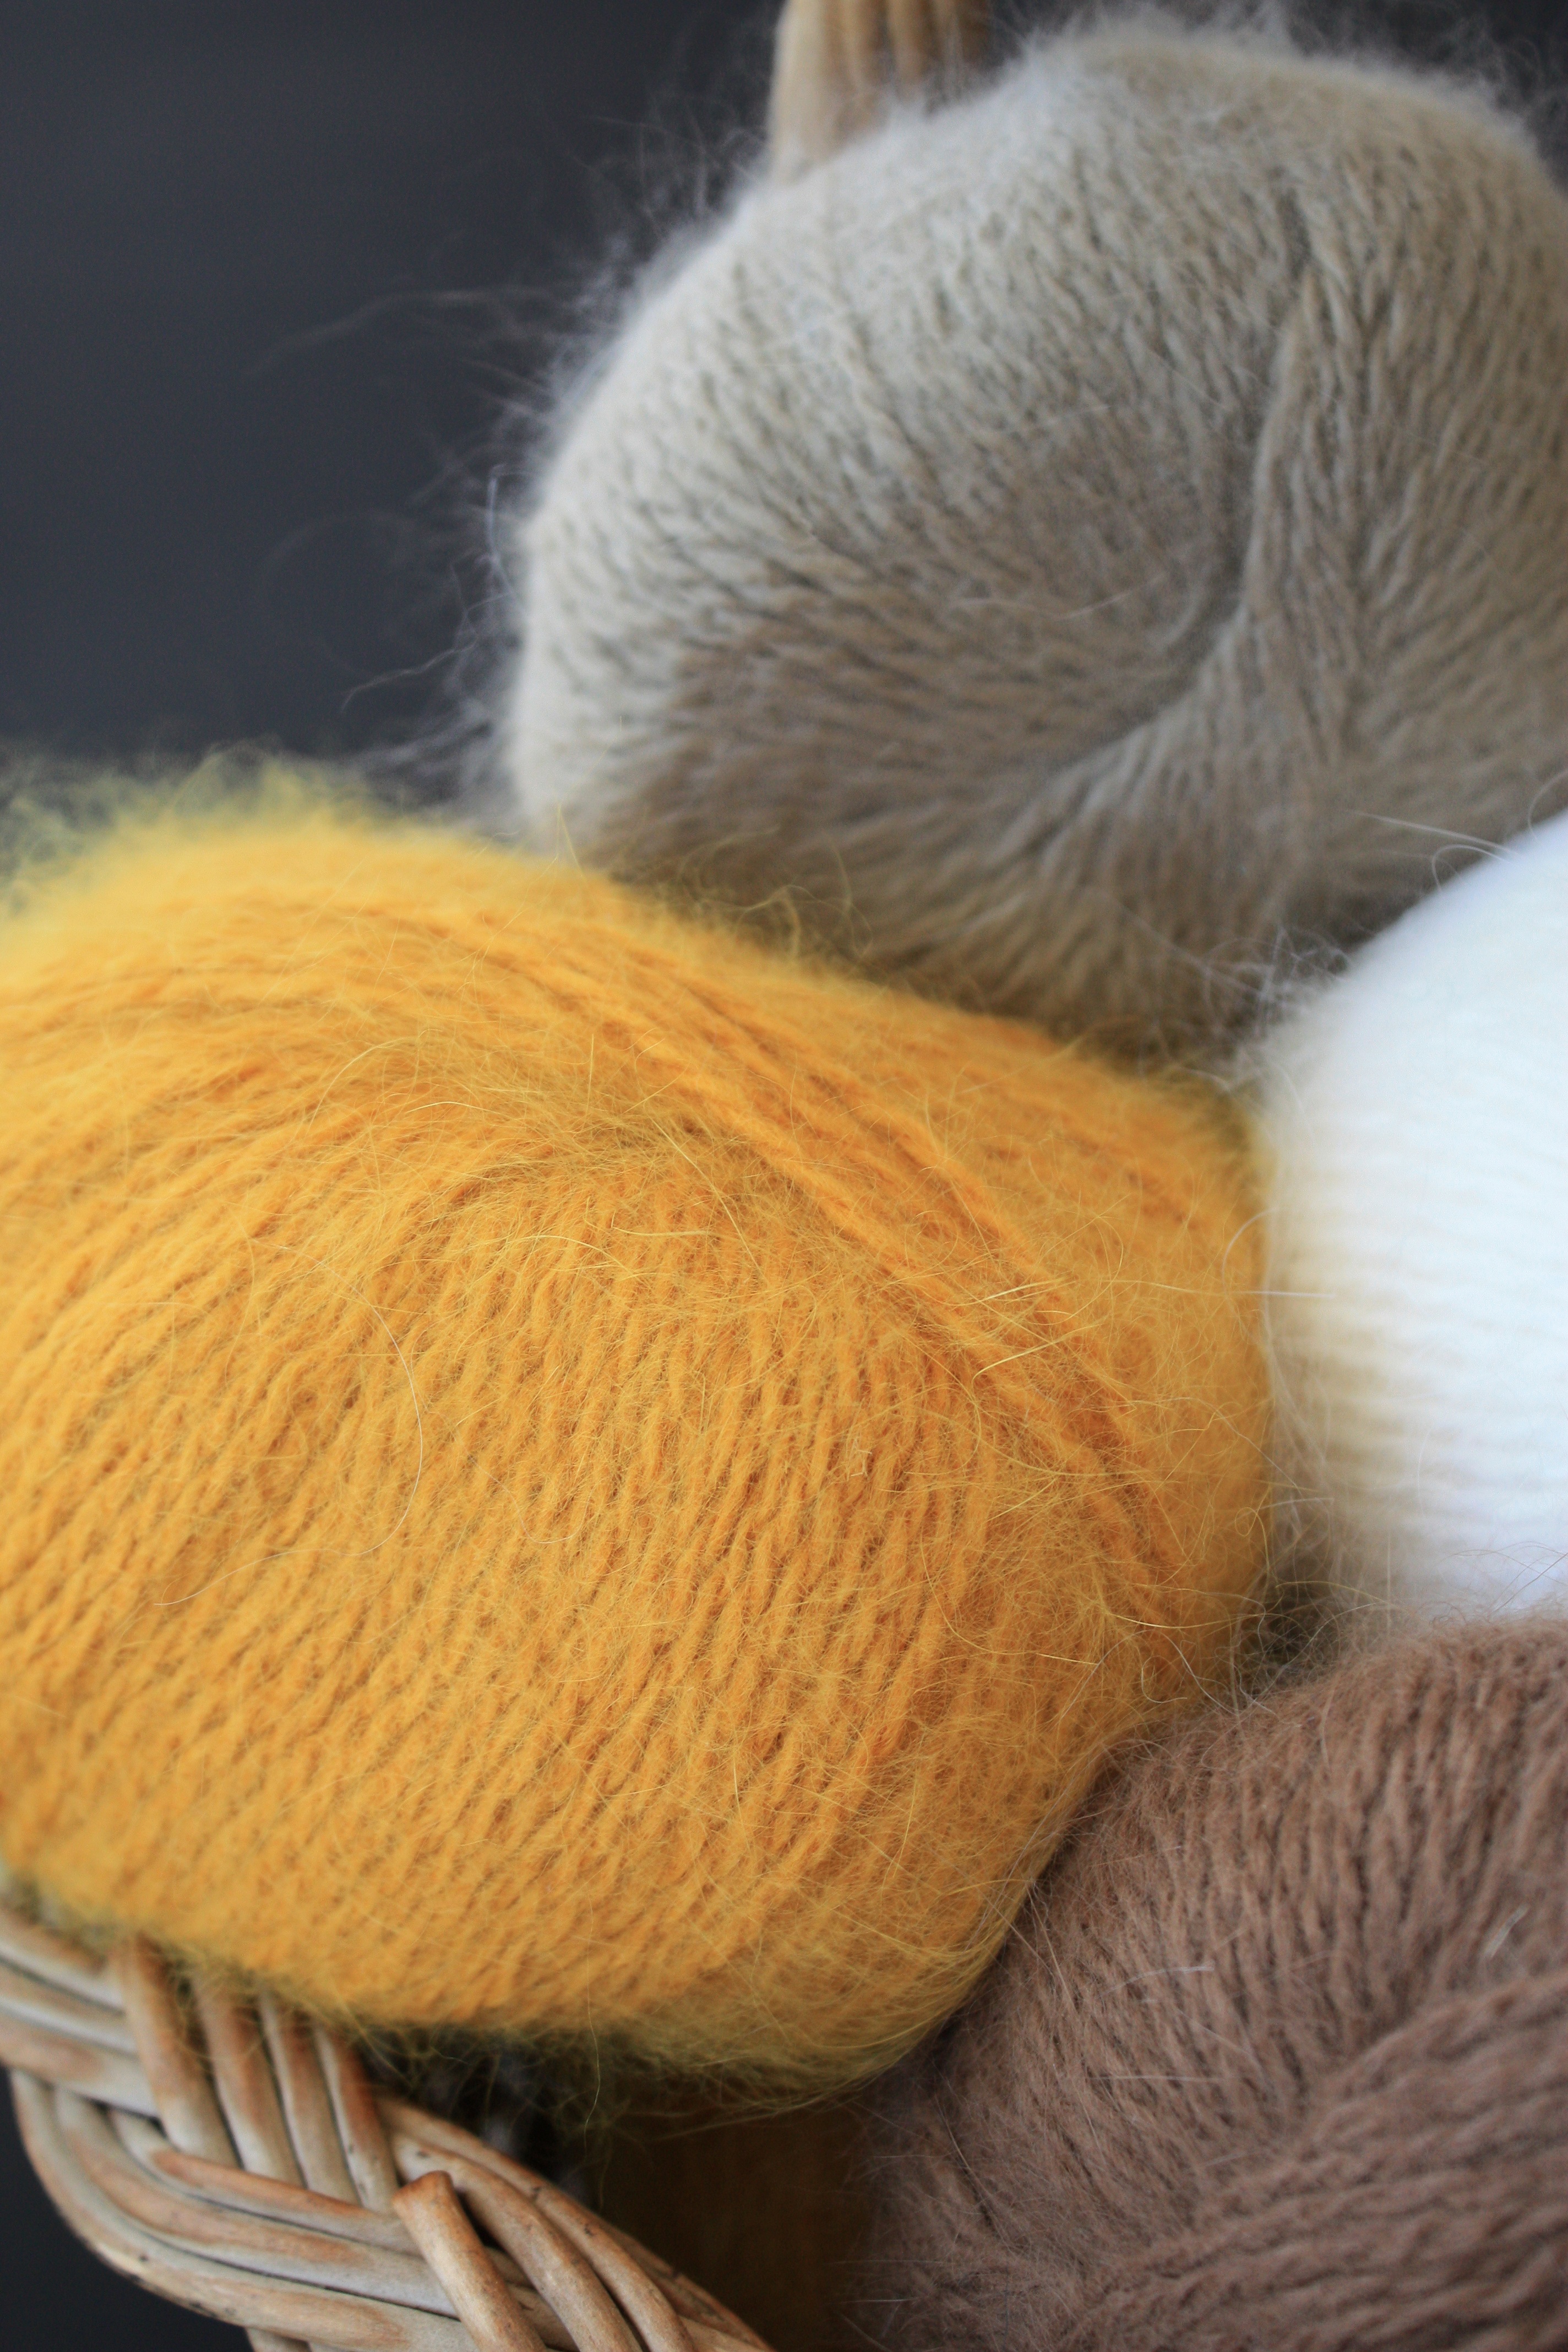
fur, fluffy, knit, wool, material, thread, knitting, textile, soft, angora, cat's cradle, stuffed toy